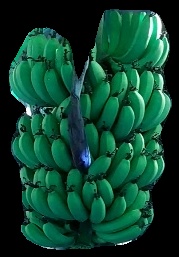
Variety: pachbale
Grade: grade1